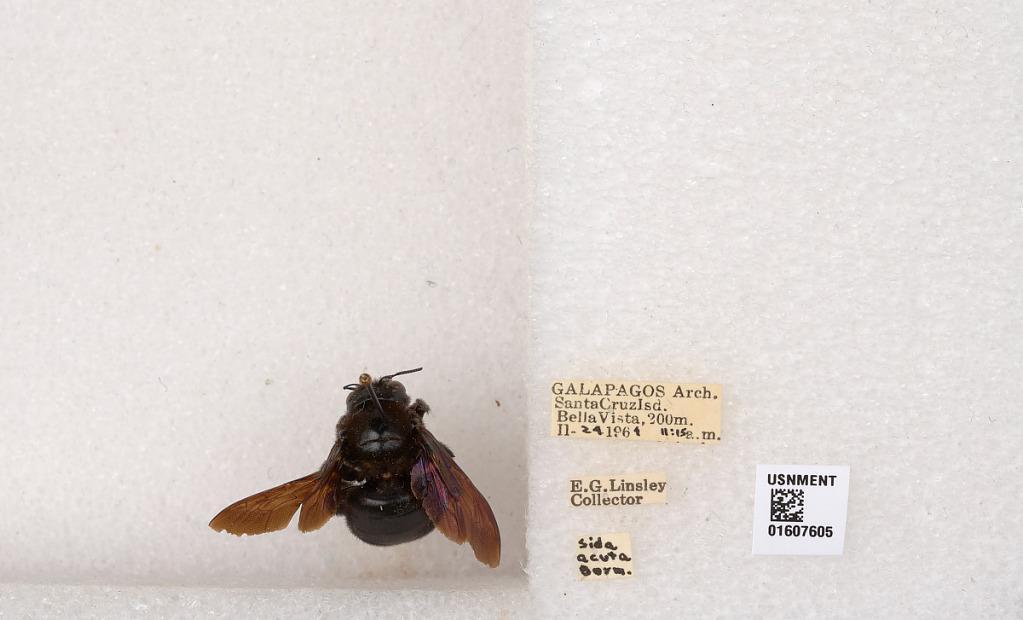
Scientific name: Xylocopa (Neoxylocopa) darwini Cockerell
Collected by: E. Linsley
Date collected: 1964-2-24
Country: Ecuador
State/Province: Galapagos
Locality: Santa Cruz Isd. Bella Vista
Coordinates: -0.706632, -90.3238